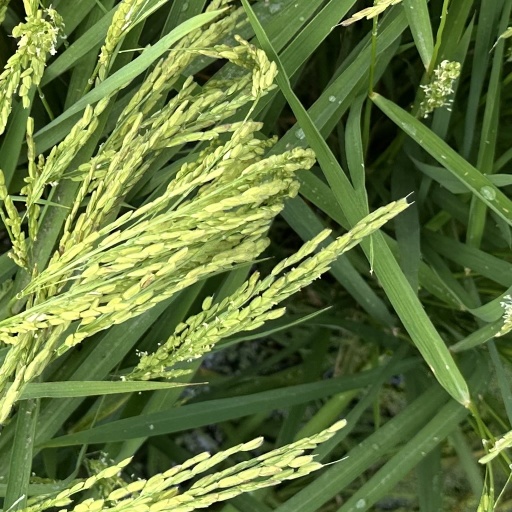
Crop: rice